English Americans

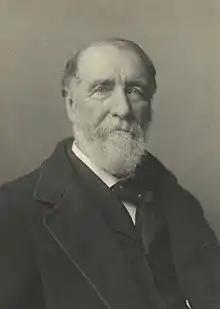
Henry Chadwick's early contributions to the development of the game is often called the "Father of Baseball".

The American legal system also has its roots in English law. English law prior to the American Revolution is still part of the law of the United States, and provides the basis for many American legal traditions and policies. After the revolution, English law was again adopted by the now independent American States.